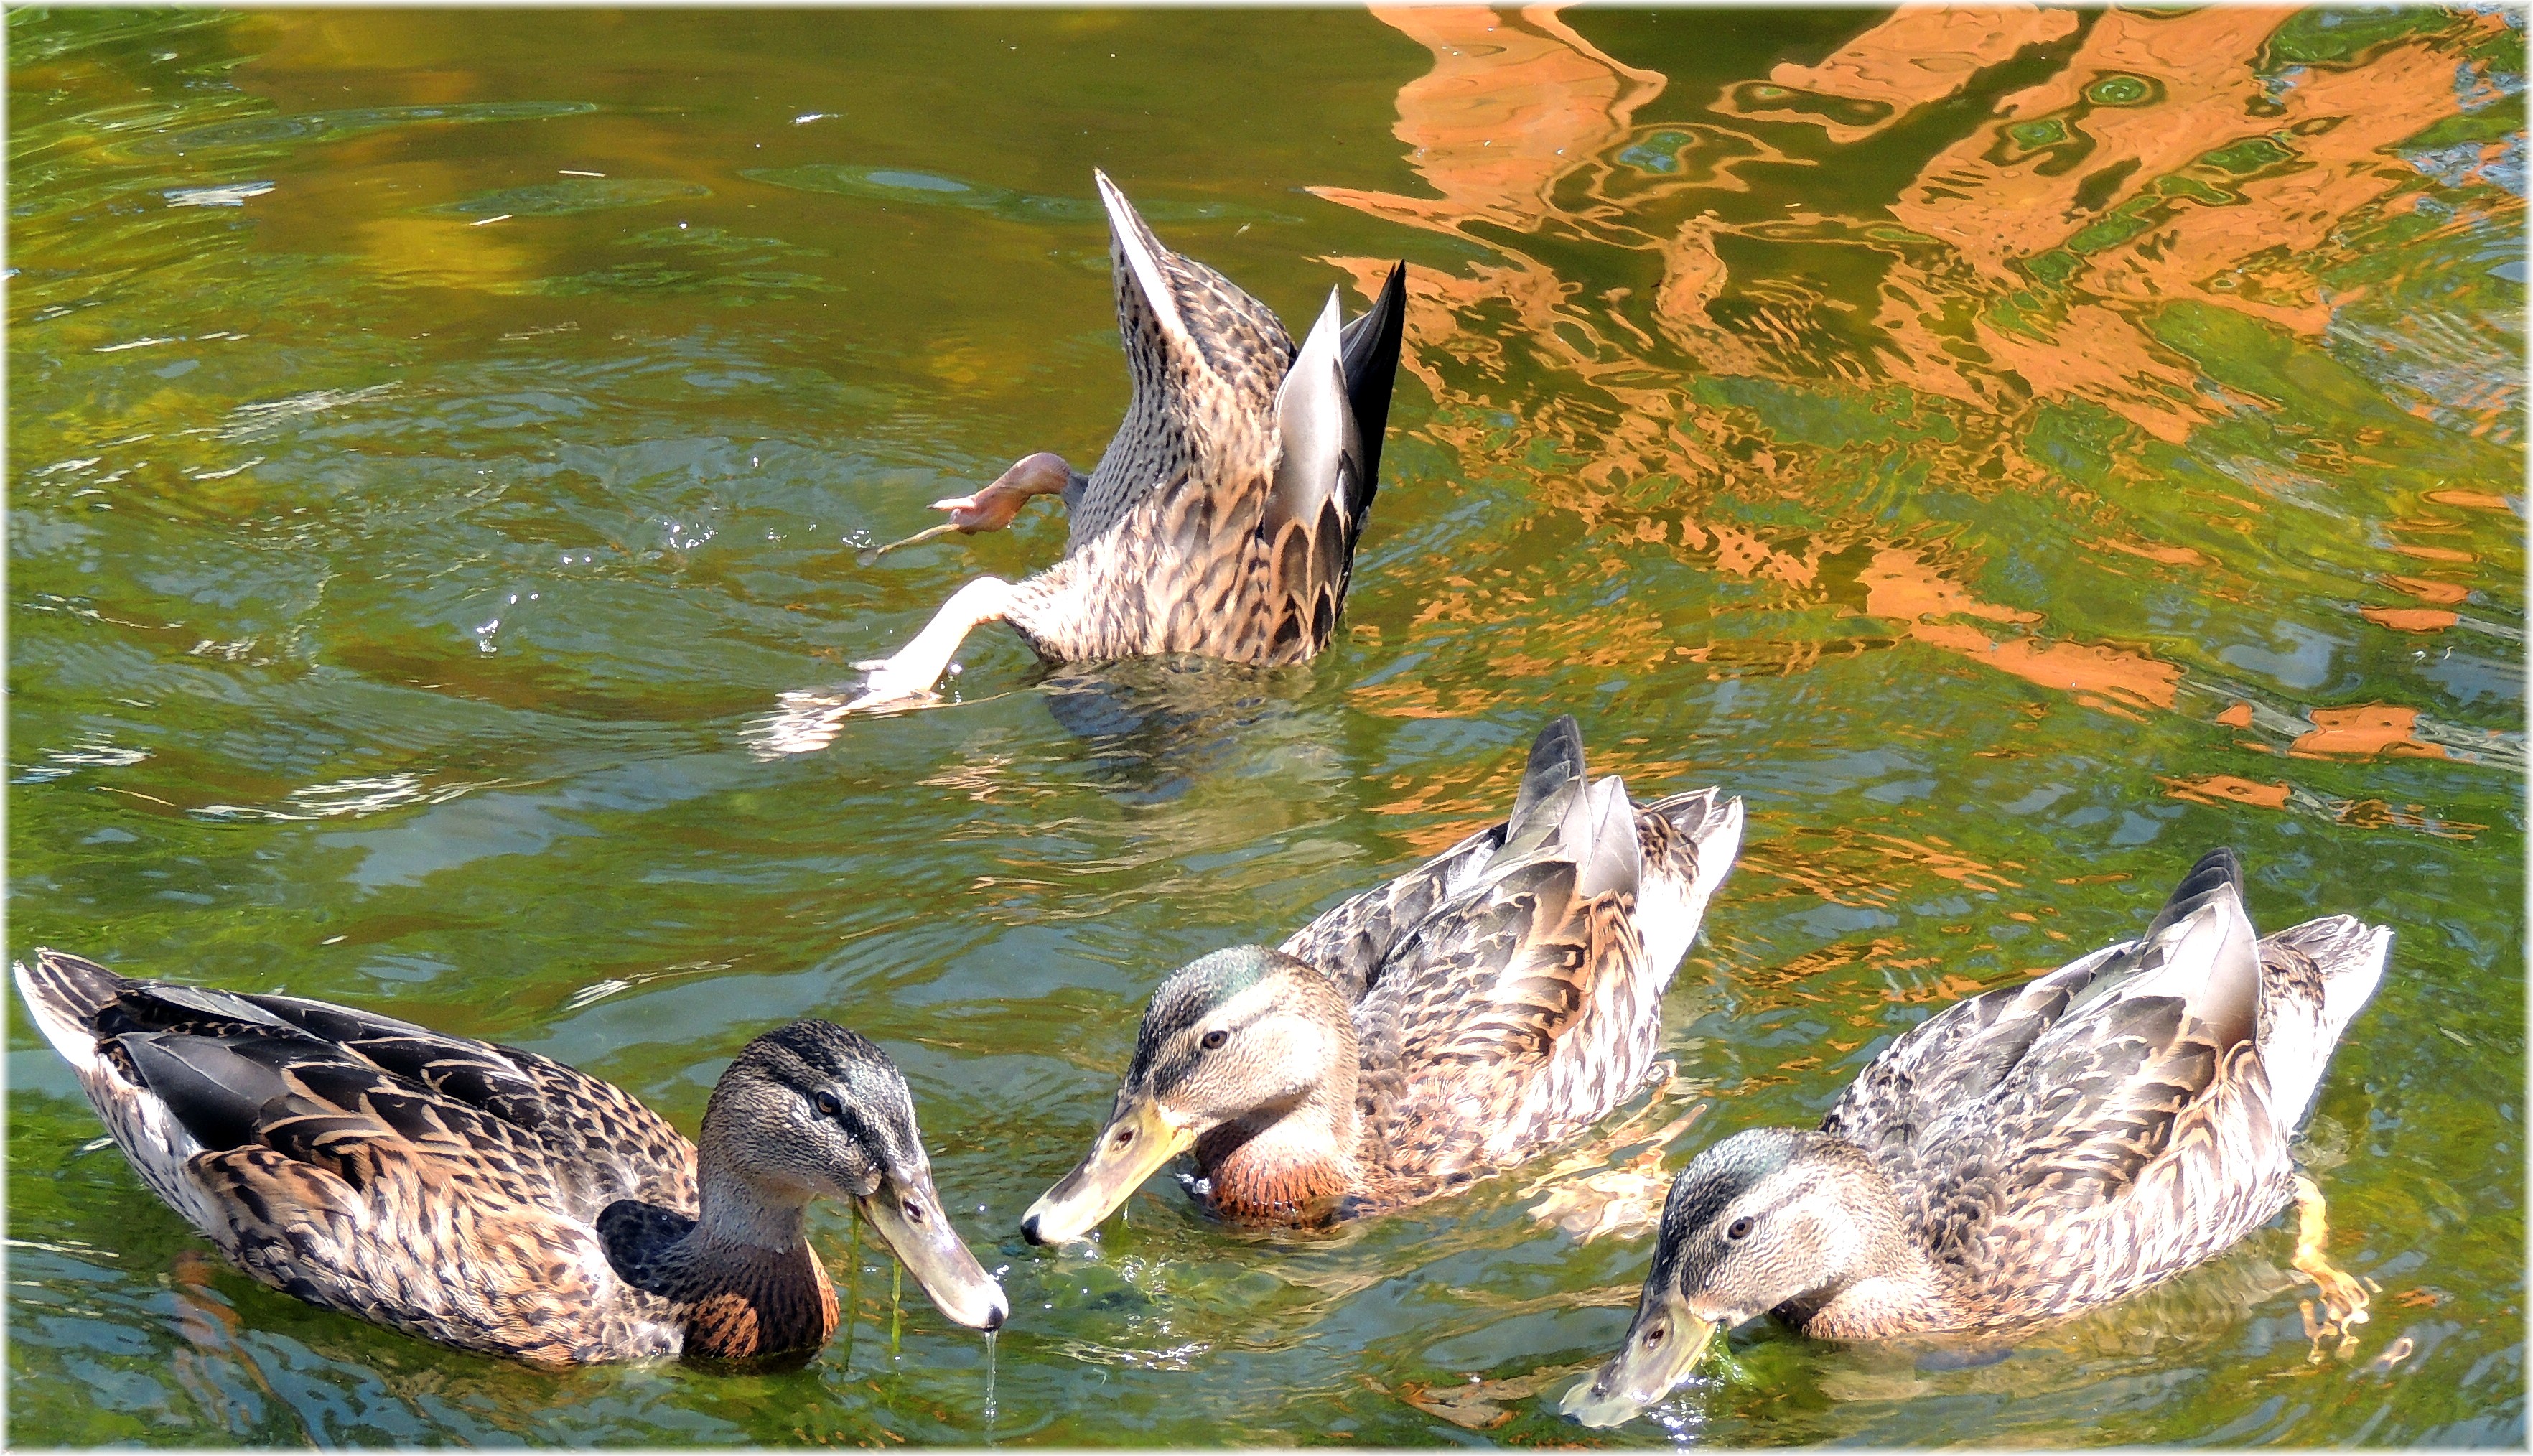
bird, wildlife, fauna, duck, goose, vertebrate, waterfowl, water bird, mallard, ducks geese and swans